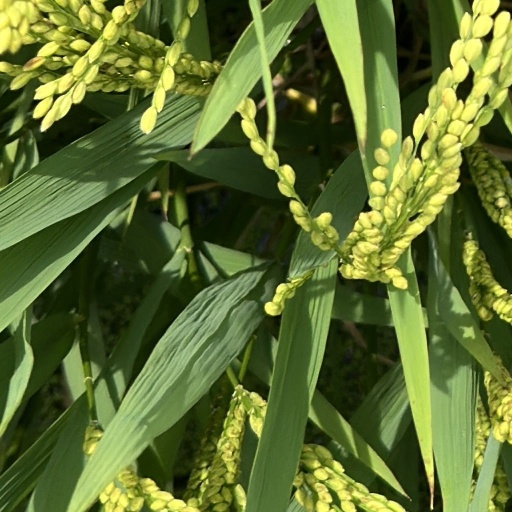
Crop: rice